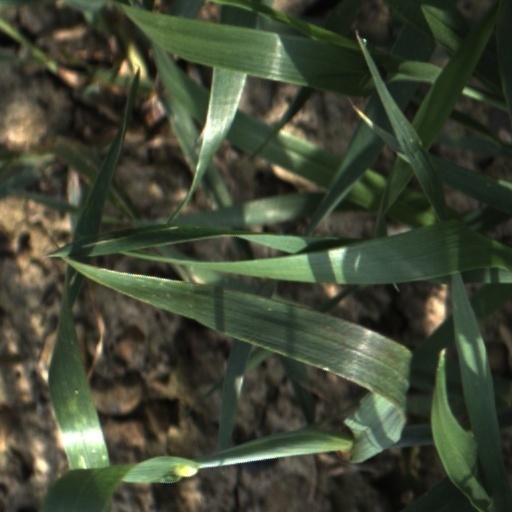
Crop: wheat